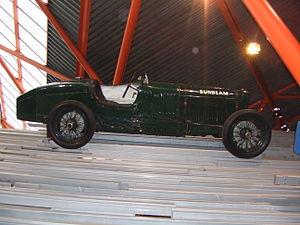
Martín de Álzaga Unzúe, dit Macoco, né le 10 janvier 1901 à Mar del Plata et décédé le 15 novembre 1982, est un ancien pilote automobile argentin, descendant de Martín de Álzaga.